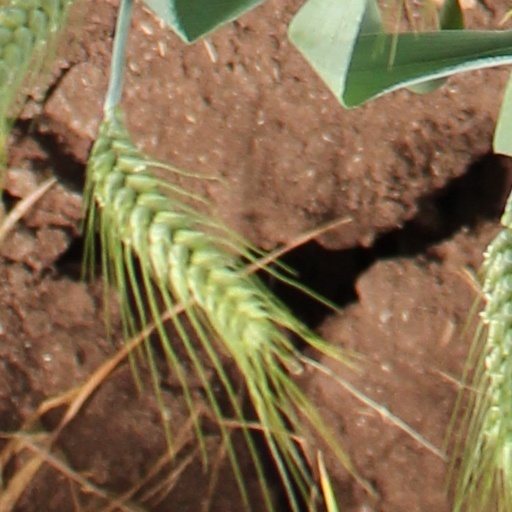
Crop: wheat